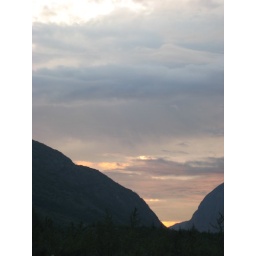
Sunset by the river cross